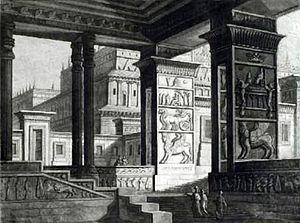
Décor d'Antonio Basoli pour l'opéra de Meyerbeer Semiramide riconosciuta (le Palais royal de Babylone)
Semiramide riconosciuta est le cinquième opéra composé par Giacomo Meyerbeer, et son deuxième opéra composé pour un théâtre italien. Le livret est une adaptation, réalisée par le comte Lodovico Piossasco Feys, du célèbre poème de Pietro Metastasio, déjà mis en musique par Vinci, Porpora, Hasse, Gluck, Jommelli, Traetta et Salieri. La création eut lieu au Teatro Regio de Turin le 3 février 1819.
Cet article a pour objet de résumer la problématique et une partie de l'état des lieux des recherches actuelles sur les migrations juives anciennes à Madagascar.